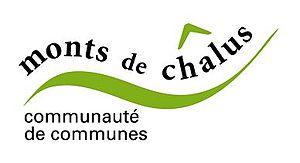
Logo officiel de la Communauté de Communes des Monts de Châlus
Flavignac est une commune française située dans le département de la Haute-Vienne, en région Nouvelle-Aquitaine.
Créée en 2001, La communauté de communes des monts de Châlus est une ancienne communauté de communes française, située dans le département de la Haute-Vienne, en région Nouvelle-Aquitaine.
Châlus est une commune française située dans le département de la Haute-Vienne, en région Nouvelle-Aquitaine. Localisée au sud-ouest de Limoges et au nord-est de Périgueux, elle appartient au Limousin historique. Elle est connue pour être le lieu où le roi d'Angleterre Richard Cœur de Lion fut mortellement blessé en 1199.